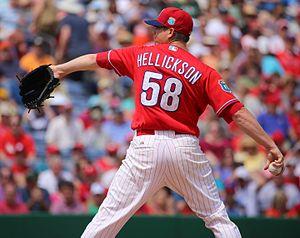
Jeremy Robert Hellickson est un lanceur droitier des Orioles de Baltimore de la Ligue majeure de baseball.